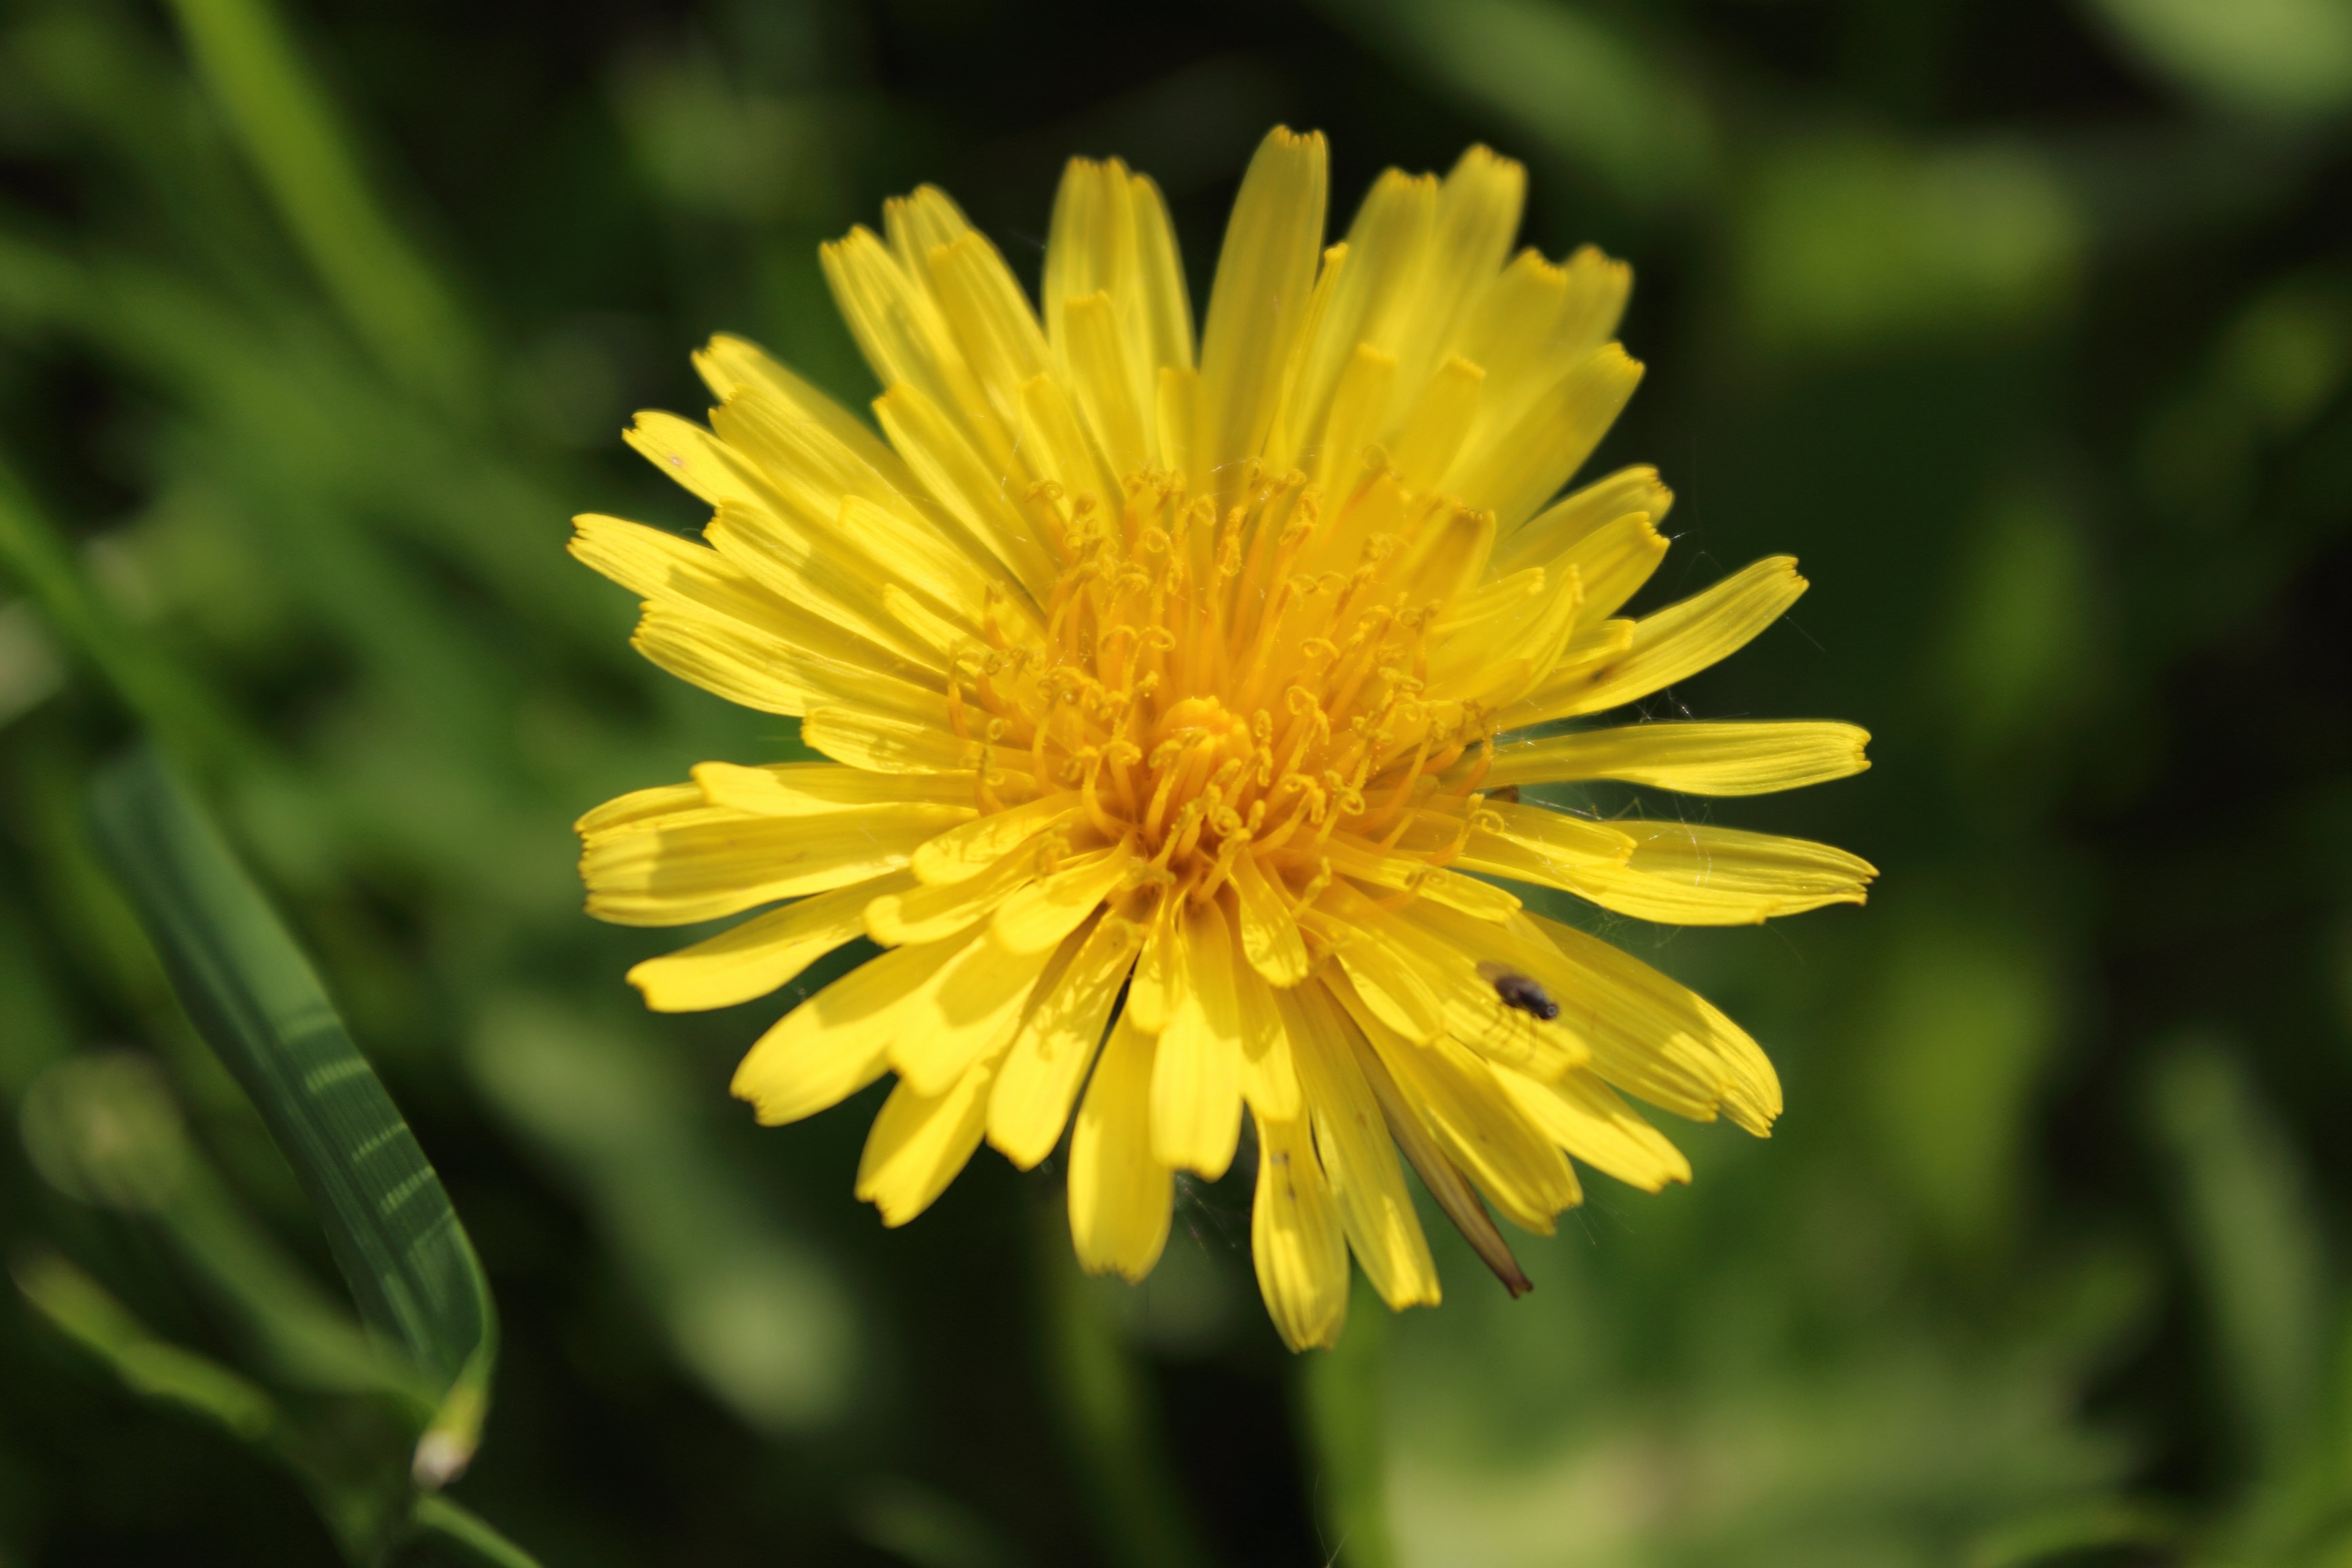
nature, plant, field, meadow, dandelion, flower, petal, daisy, spring, herb, botany, yellow, flora, wildflower, close up, pointed flower, nectar, macro photography, flowering plant, daisy family, oxeye daisy, plant stem, land plant